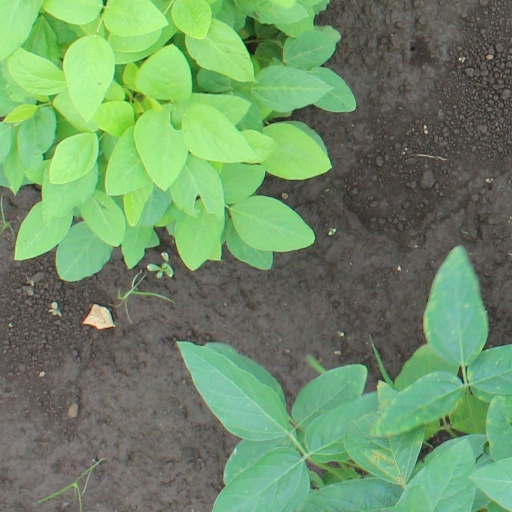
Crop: soybean